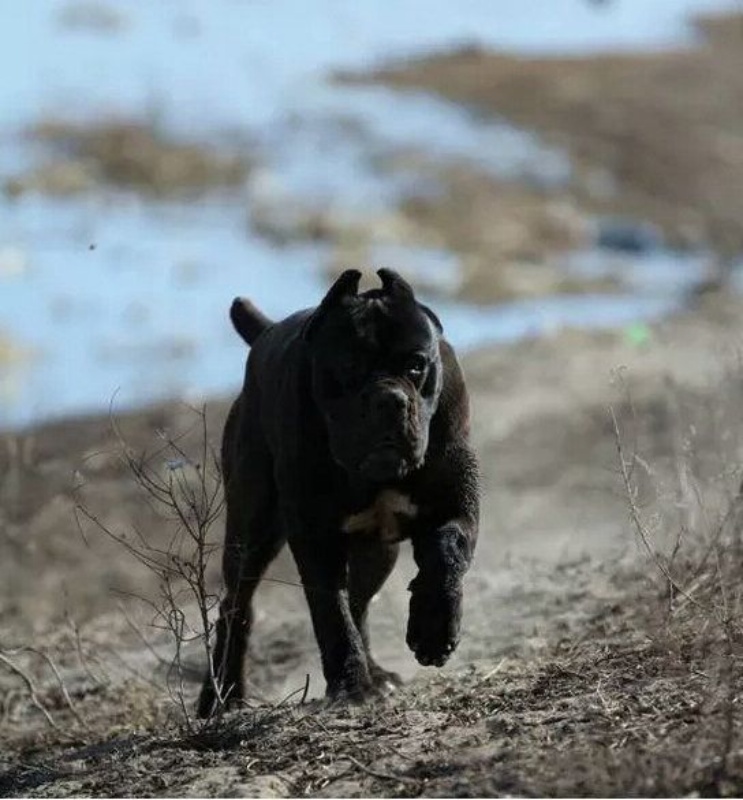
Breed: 253-n000105-Cane_Carso